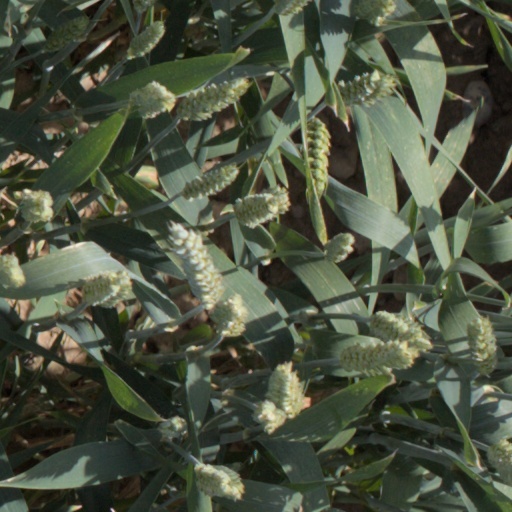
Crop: wheat